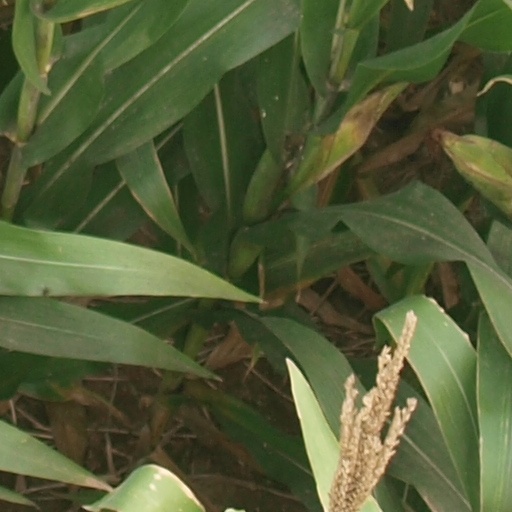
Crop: maize; corn